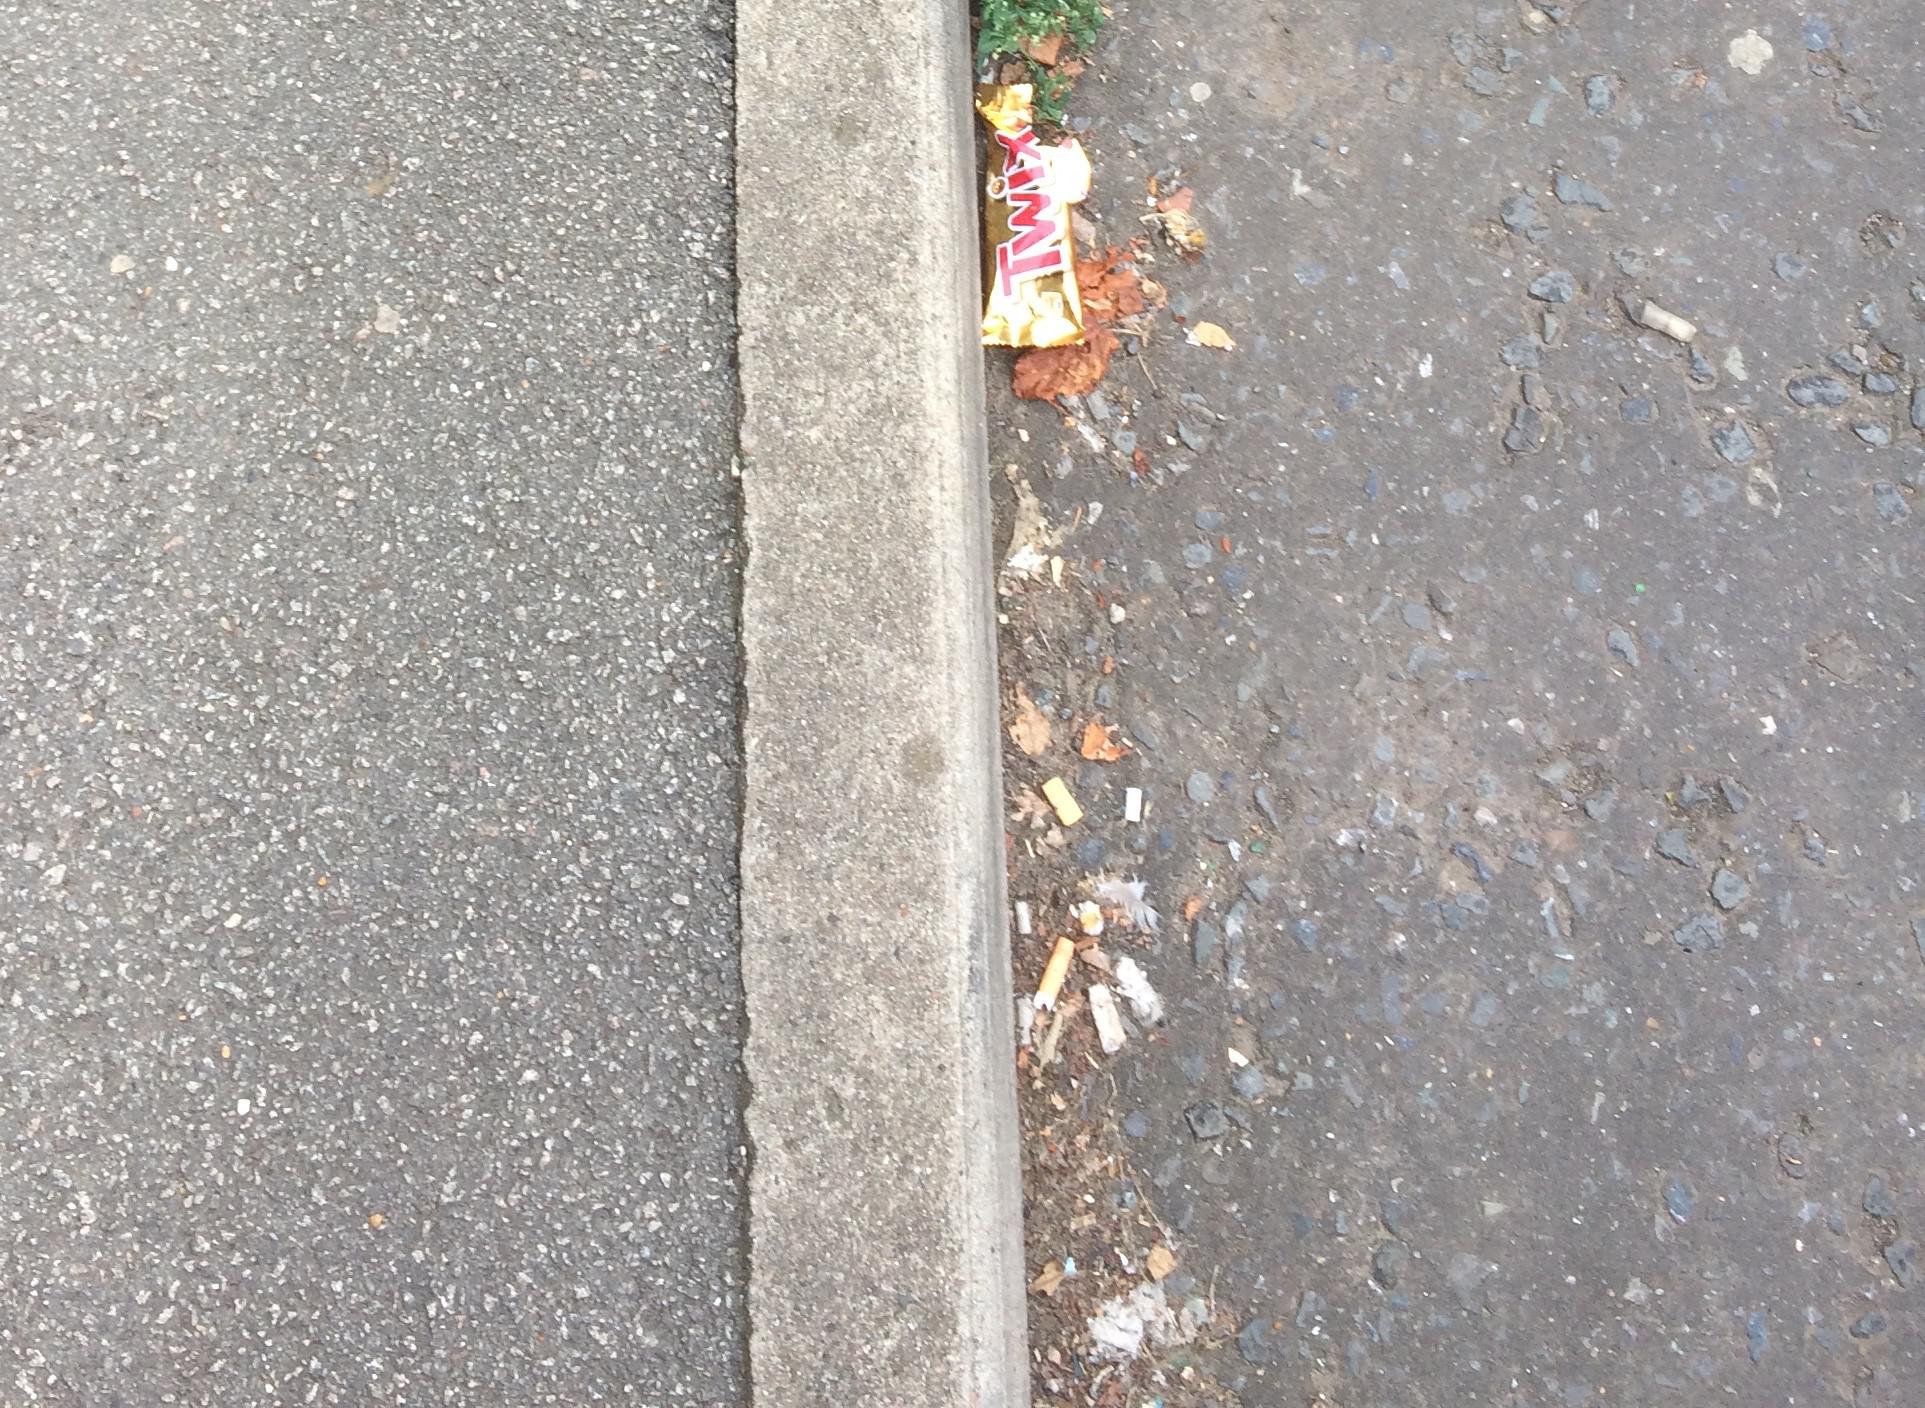
Object: Other plastic wrapper (Plastic bag & wrapper)

Object: Cigarette (Cigarette)

Object: Cigarette (Cigarette)

Object: Cigarette (Cigarette)

Object: Cigarette (Cigarette)

Object: Cigarette (Cigarette)

Object: Cigarette (Cigarette)

Object: Cigarette (Cigarette)